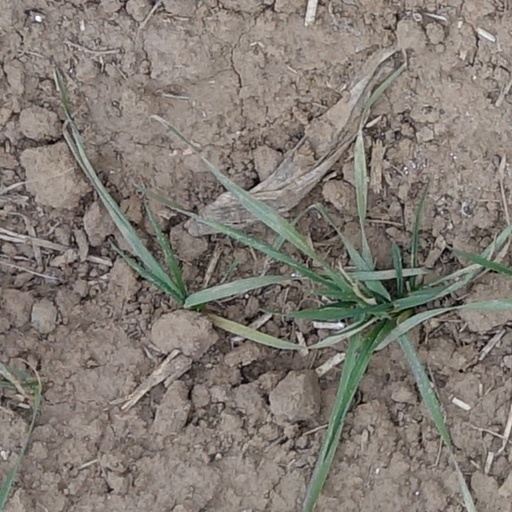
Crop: wheat